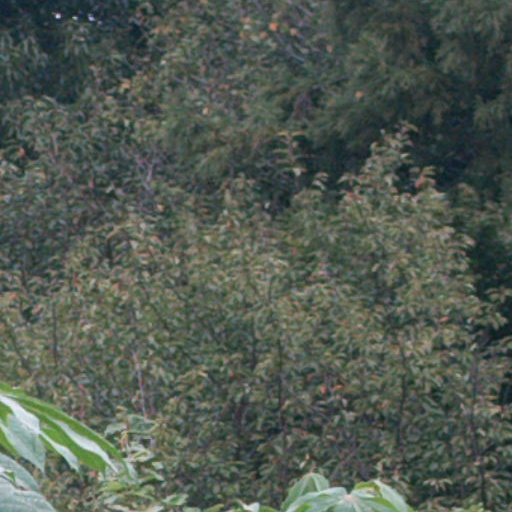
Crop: cassava